Dionysus

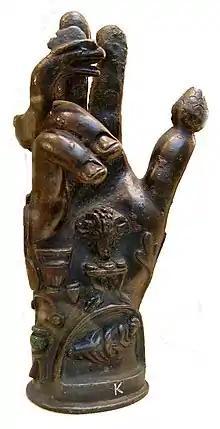
Bronze hand used in the worship of Sabazios (British Museum). Roman first–second century AD. Hands decorated with religious symbols were designed to stand in sanctuaries or, like this one, were attached to poles for processional use.

In Rome, the most well-known festivals of Bacchus were the Bacchanalia, based on the earlier Greek Dionysia festivals. These Bacchic rituals were said to have included omophagic practices, such as pulling live animals apart and eating the whole of them raw. This practice served not only as a reenactment of the infant death and rebirth of Bacchus, but also as a means by which Bacchic practitioners produced "enthusiasm": etymologically, to let a god enter the practitioner's body or to have her become one with Bacchus.